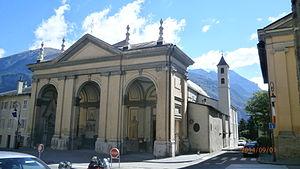
Cathédrale Saint-Jean-Baptiste de Saint-Jean-de-Maurienne